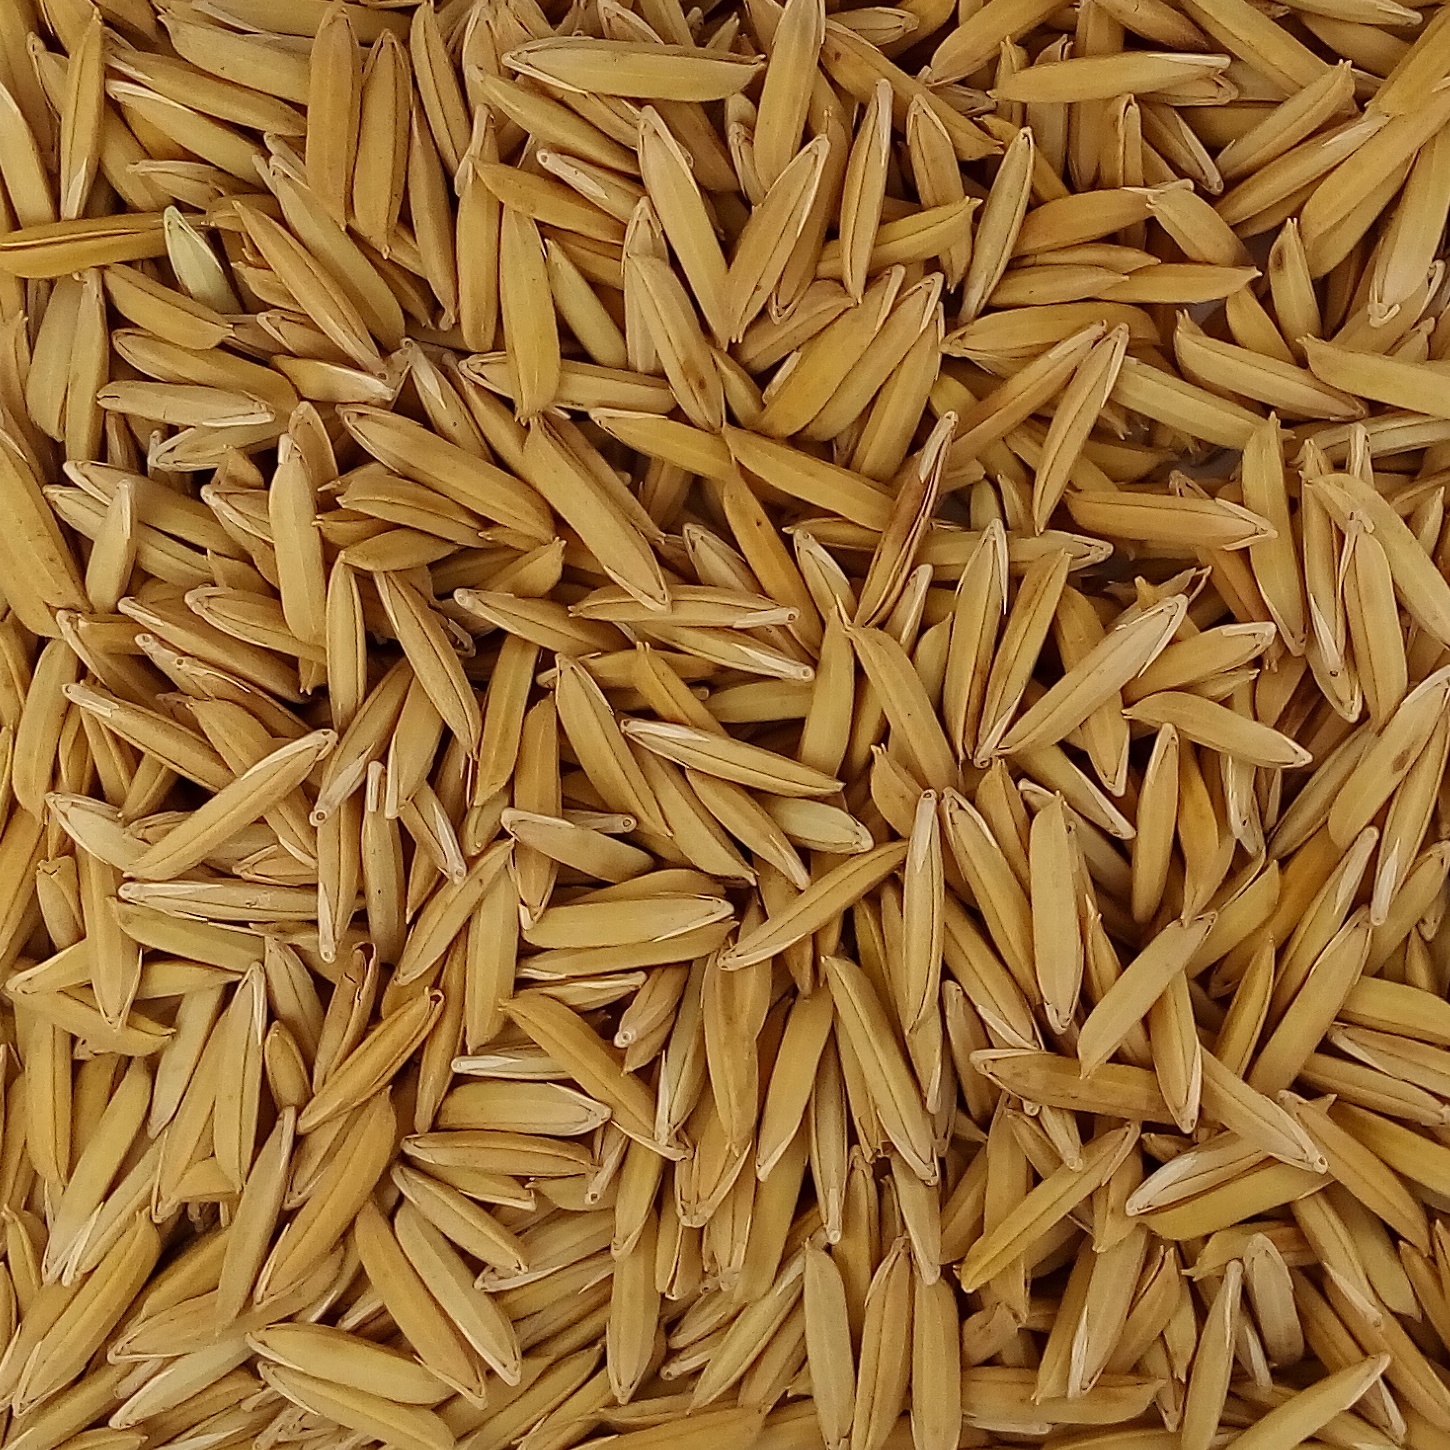
Rice seed variety: 1718